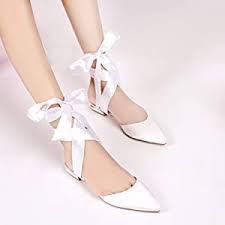
Label: Ballet Flat